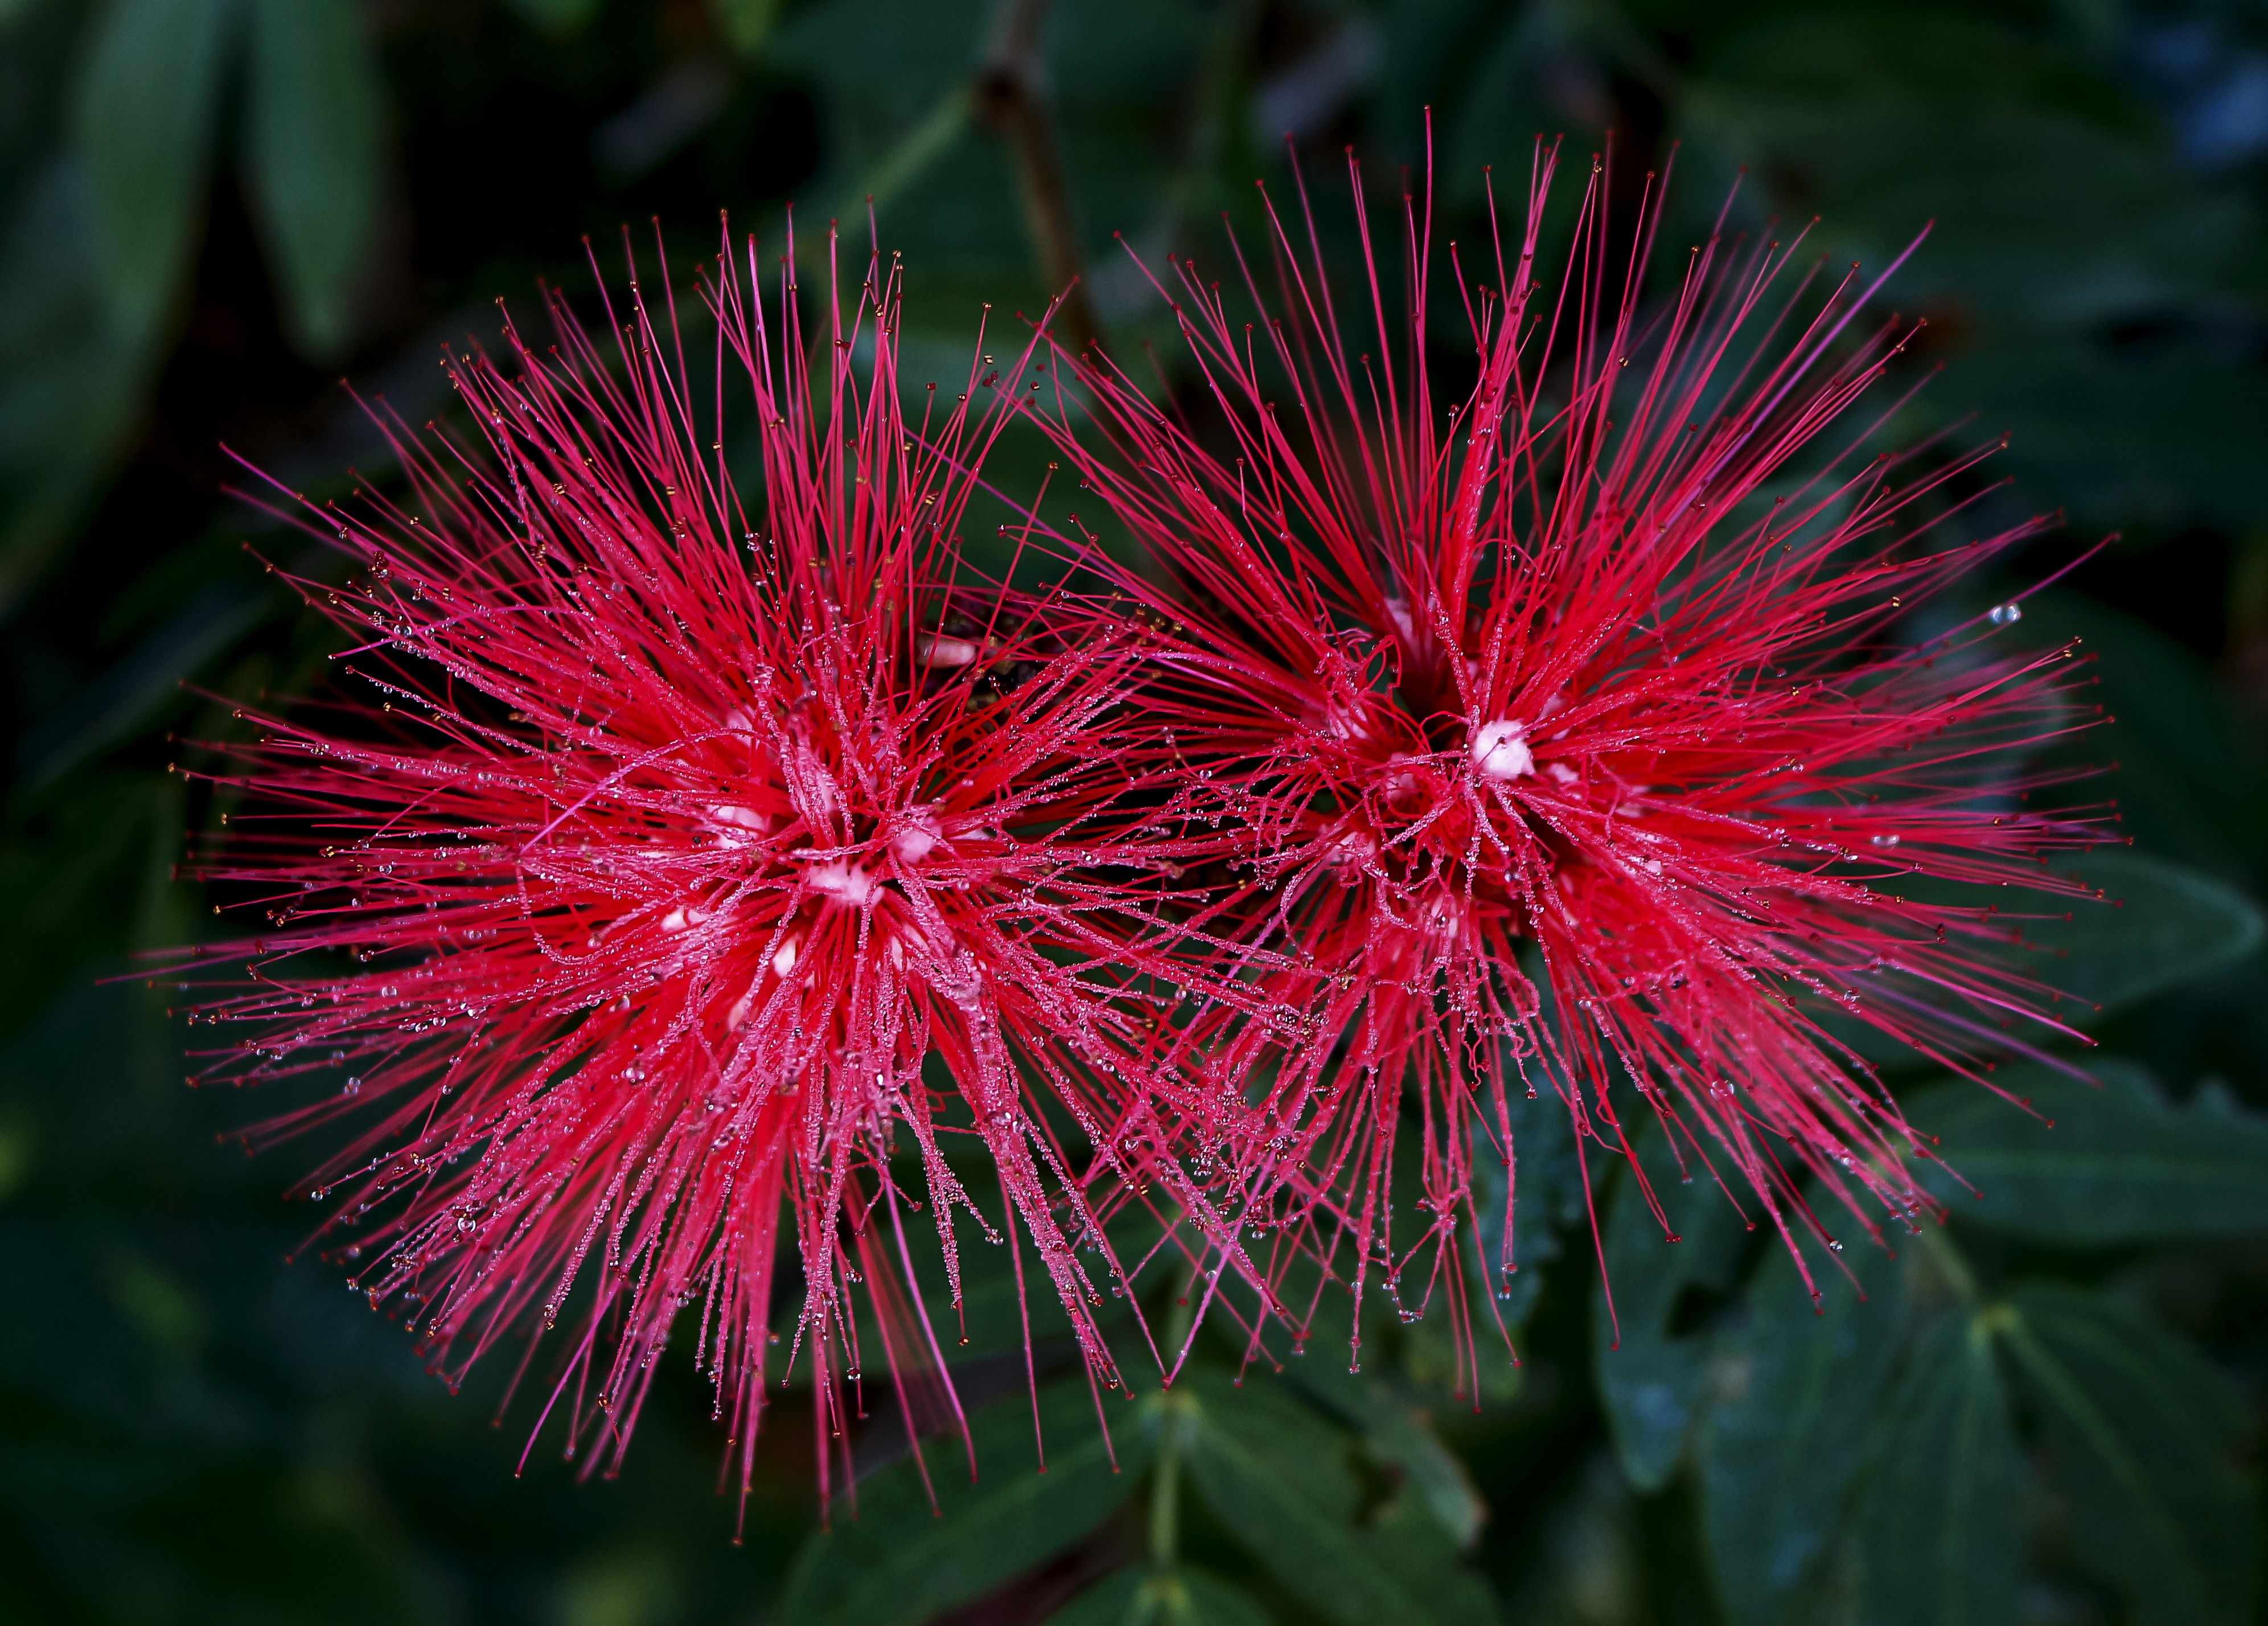
plant, flower, tropical, flora, close up, shrub, calliandra, macro photography, inflorescence, calliandra haematocephala, syzygium malaccense